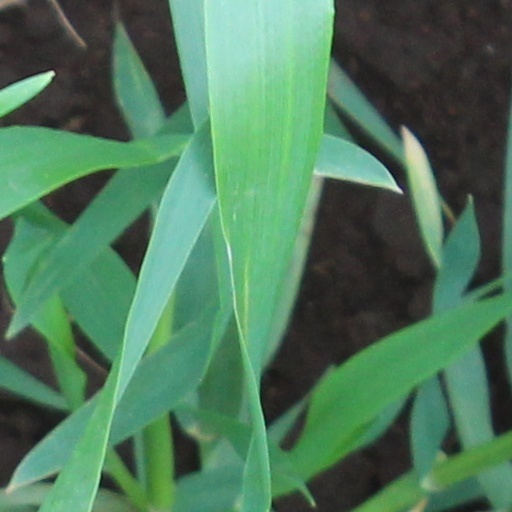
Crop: wheat